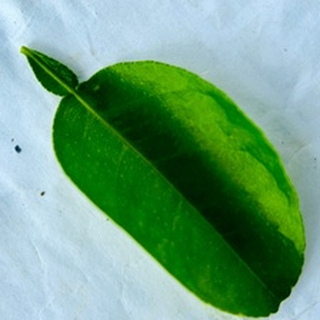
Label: healthy_lemon